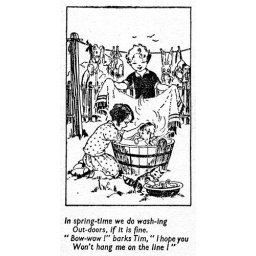
Originally printed in green, I have made them black and white to make the images clearer.